Economy of Addis Ababa

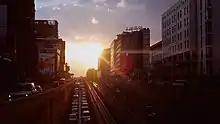
Traffic jam at sunset

In recent years, Addis Ababa's urban environment has rapidly grown. For example, the traffic sector shows an improvement with expansion of accommodate cars despite there are problems with pedestrians. Accidents involving fatalities and pollutions can be addressed by the Addis Ababa Road and Transport Bureau (AARTB). The AARTB proposed a ten-year non-motorized transport (NMT) strategy to create a better urban environment. 85% of travels are by walking, cycling and public transport, while 15% is by private car. However, the transport recently focused more in personal cars rather than the rest modes.